Simeon Prior

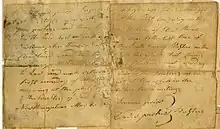
This is the oldest know record of Northampton Township, Ohio, from 1810. The record orders William Prior, supervisor of highways to build a road, and is signed by township trustees Simeon Prior and David Parker. From the Prior Family Archive.

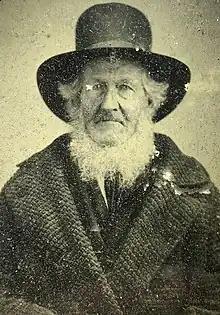
Pioneer William Prior Sr. ambrotype photograph c. 1850. In 1802, William Prior traveled from New England to the Connecticut Western Reserve as an adult, along with his father and mother Simeon and Katharine Prior and nine of his sisters and brothers and settled on the eastern shoulder of the Cuyahoga Valley in what is now Cuyahoga Falls, Ohio. From the Prior Family Archive.

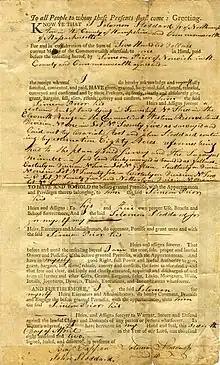
This image is of the 1802 Connecticut Western Reserve Lot 25 deed for the Prior Family settlement. From the Prior Family Archive.

Prior moved to Northampton Township, Ohio, with Katharine and their ten children in 1802. He named the township for Northampton, Massachusetts, where he had previously resided. The Prior farm consisted of 400 acres. Other settlers had joined them in establishing a community by 1809. In 1810, Simeon Prior and David Parker were Trustees of Northampton Township, and Simeon's oldest son William Prior Sr. was Supervisor of Highways. An artifact from the Prior Family Archive details this information, and is the oldest known existing government record for Northampton Township.